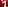
Number: 7